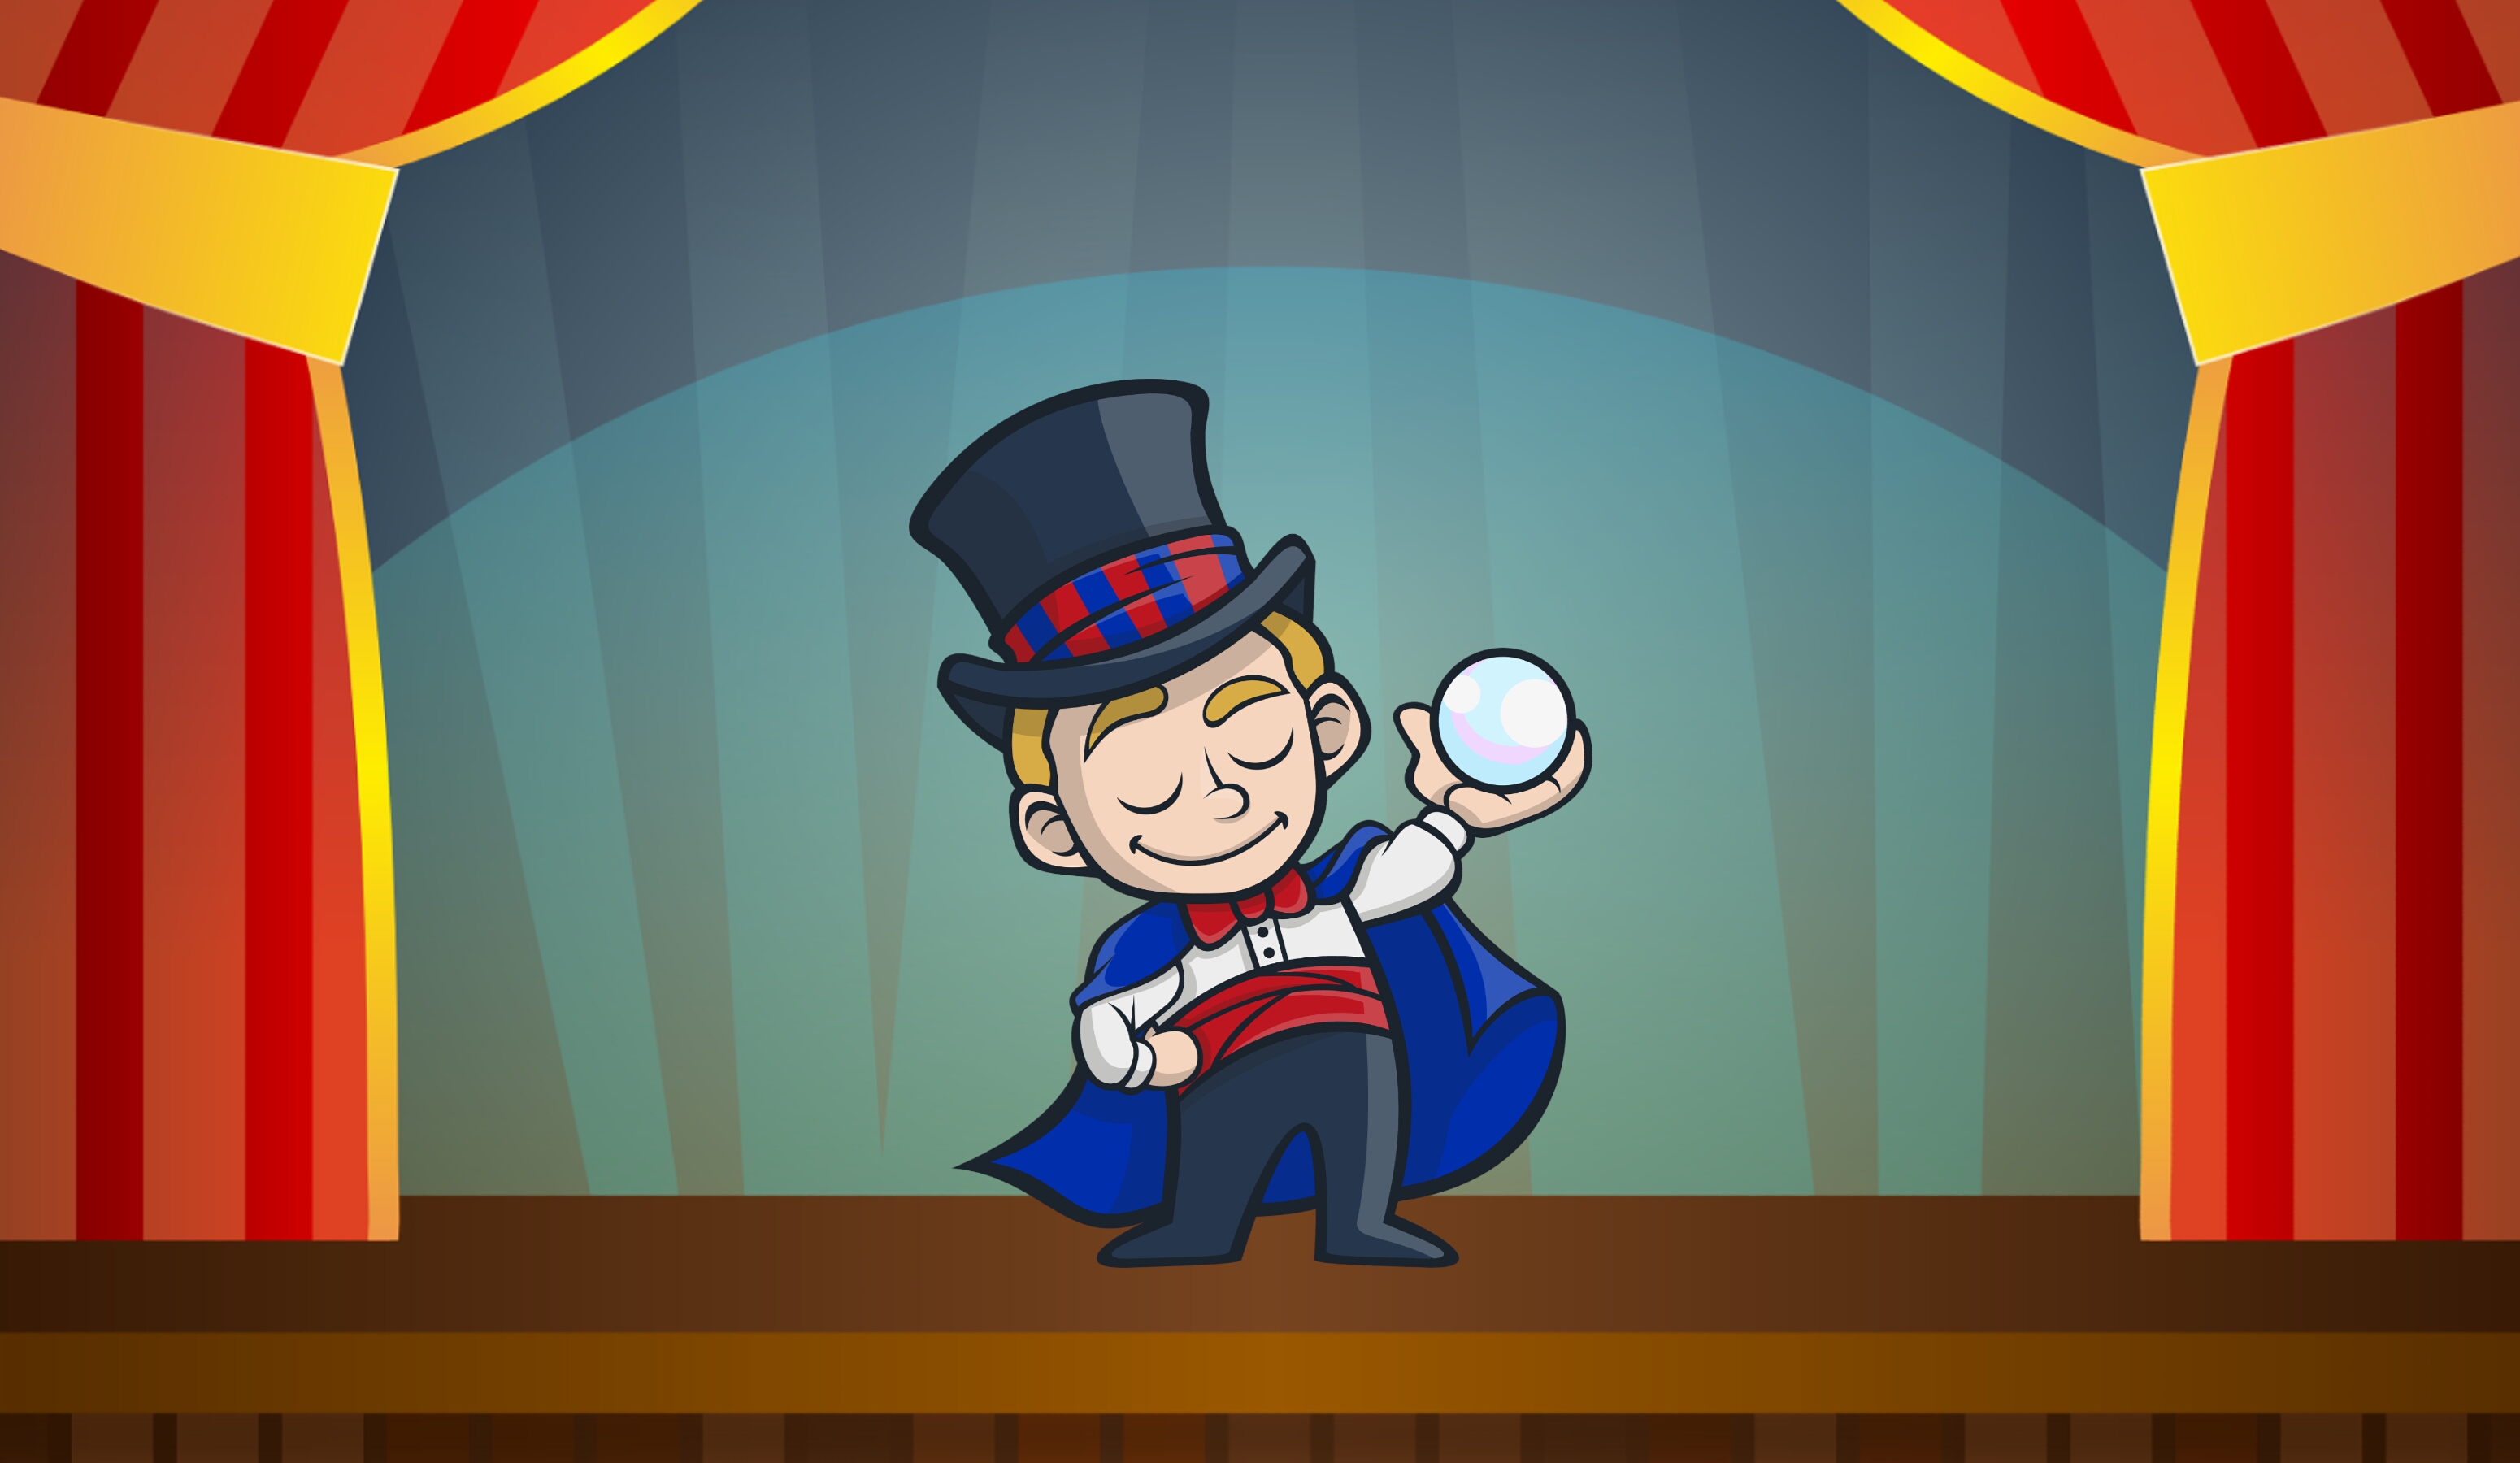
magic, show, stage, cartoon, circus, conjure, entertainment, fun, funny, hands, hat, illusionist, imagination, magical, magician, man, miracle, mysterious, mystery, performance, showing, trick, wizard, theater, cabaret, illustration, art, clip art, fictional character, Talent show